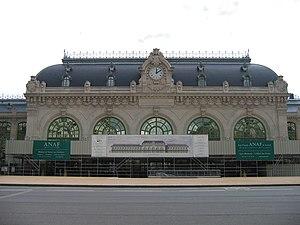
Façade de la gare des Brotteaux
Les Brotteaux est un quartier du 6ᵉ arrondissement de la ville de Lyon. Il est situé entre le Rhône et la voie de chemin de fer qui mène à la gare de la Part-Dieu. L'urbanisation de ce quartier a débuté à la fin du XVIIIᵉ siècle sous l'impulsion de l'architecte et urbaniste Jean-Antoine Morand de Jouffrey. Ce quartier est parfois appelé quartier Morand.
La gare de Lyon-Brotteaux est une ancienne gare française à voyageurs du quartier des Brotteaux, dans le 6ᵉ arrondissement de Lyon, aujourd'hui désaffectée. Elle fait l’objet d’un classement au titre des monuments historiques depuis le 7 mai 1982. Cette protection concerne l’ensemble des façades et toitures, ainsi que la salle décorée des pas perdus.
Cet article recense les gares ferroviaires françaises classées ou inscrites au titre des monuments historiques.